Inch

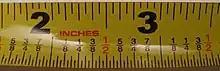
A measuring tape with inches

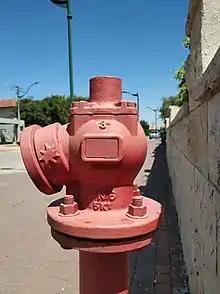
A fire hydrant marked as 3-inch

The inch (symbol: in or ) is a unit of length in the British Imperial and the United States customary systems of measurement. It is equal to yard or of a foot. Derived from the Roman uncia ("twelfth"), the word "inch" is also sometimes used to translate similar units in other measurement systems, usually understood as deriving from the width of the human thumb.